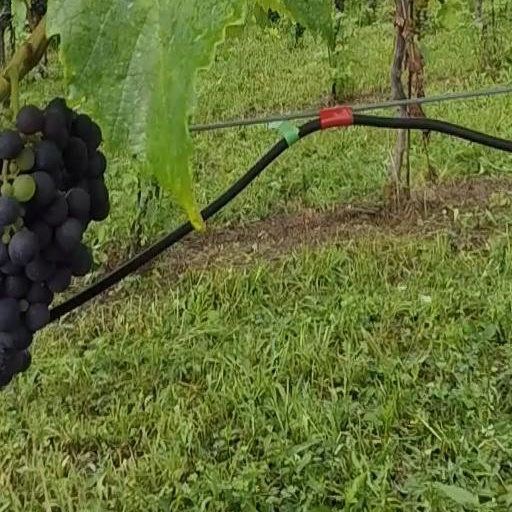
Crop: grape